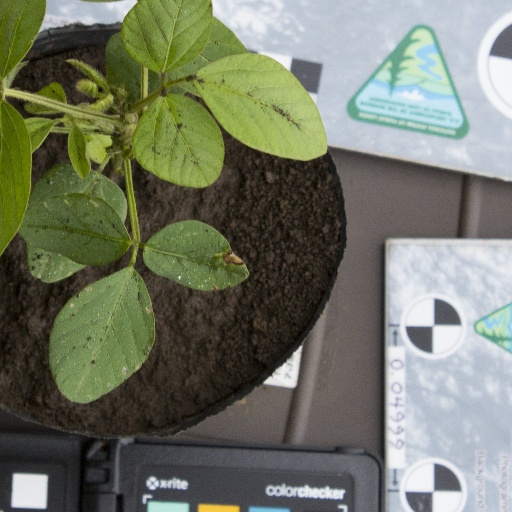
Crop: soybean